Eddie Murphy

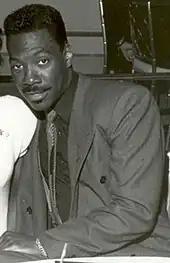
Murphy in 1988

In the early 1980s, Murphy first earned national attention as a cast member on "Saturday Night Live" ("SNL") and was credited with helping to revitalize the show. His characters included a grown-up version of the "Little Rascals" character Buckwheat; a streetwise children's show host named Mr. Robinson (parodying Fred Rogers, who found it amusing); and a morose, cynical Gumby, whose trademark slogan became an "SNL" catchphrase: "I'm Gumby, dammit!" According to Joseph Clokey, whose father Art Clokey created Gumby, both of them "thought Eddie was a genius in the way he played that character". The Buckwheat character was retired in spectacular fashion—assassinated, on camera, in front of 30 Rockefeller Plaza—at Murphy's request, after he grew tired of constant demands from fans to "Do Buckwheat! Do Buckwheat!" In "Rolling Stone"s February 2015 appraisal of all 141 "SNL" cast members to-date, Murphy was ranked second (behind John Belushi). "It is customary (and accurate) to say that Eddie Murphy is the only reason "SNL" survived the five-year wilderness without Lorne Michaels", the magazine noted. Murphy's early comedy was characterized by copious profanity and sketches lampooning a diverse group of people, including WASPs, African-Americans, Italian-Americans, overweight people, and gay people. He released two stand-up specials. "Delirious" was filmed in 1983 in Washington, D.C.